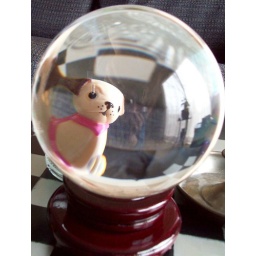
I see a small, plastic puppy in your future. 18/100